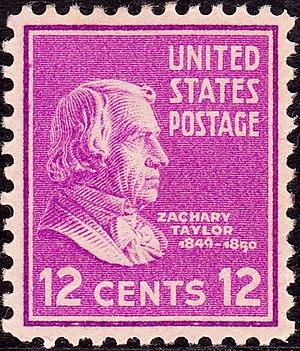
Zachary Taylor, né le 24 novembre 1784 à Barboursville et mort le 9 juillet 1850 à Washington D.C., est un militaire et homme d'État américain qui fut le 12ᵉ président des États-Unis.